Dieterich Buxtehude

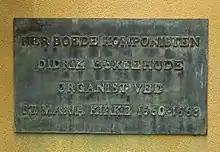
Memorial plaque at Buxtehude House in Helsingør

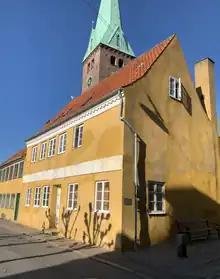
This is Buxtehude House. The spire of St. Olaf's is in the background.

He is thought to have been born with the name Diderich Buxtehude. His parents were Johannes (Hans Jensen) Buxtehude and Helle Jespersdatter. His father originated from Oldesloe in the Duchy of Holstein, which at that time was a part of the Danish realms in Northern Germany.